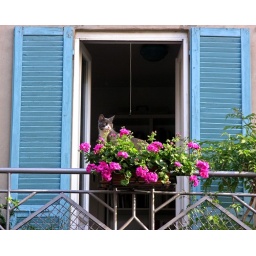
cat and flowers in balcony in Castell Arquato, Emilia Romagna; Italy